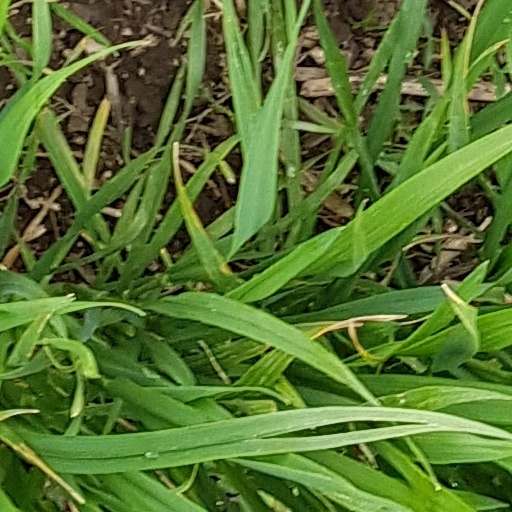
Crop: wheat